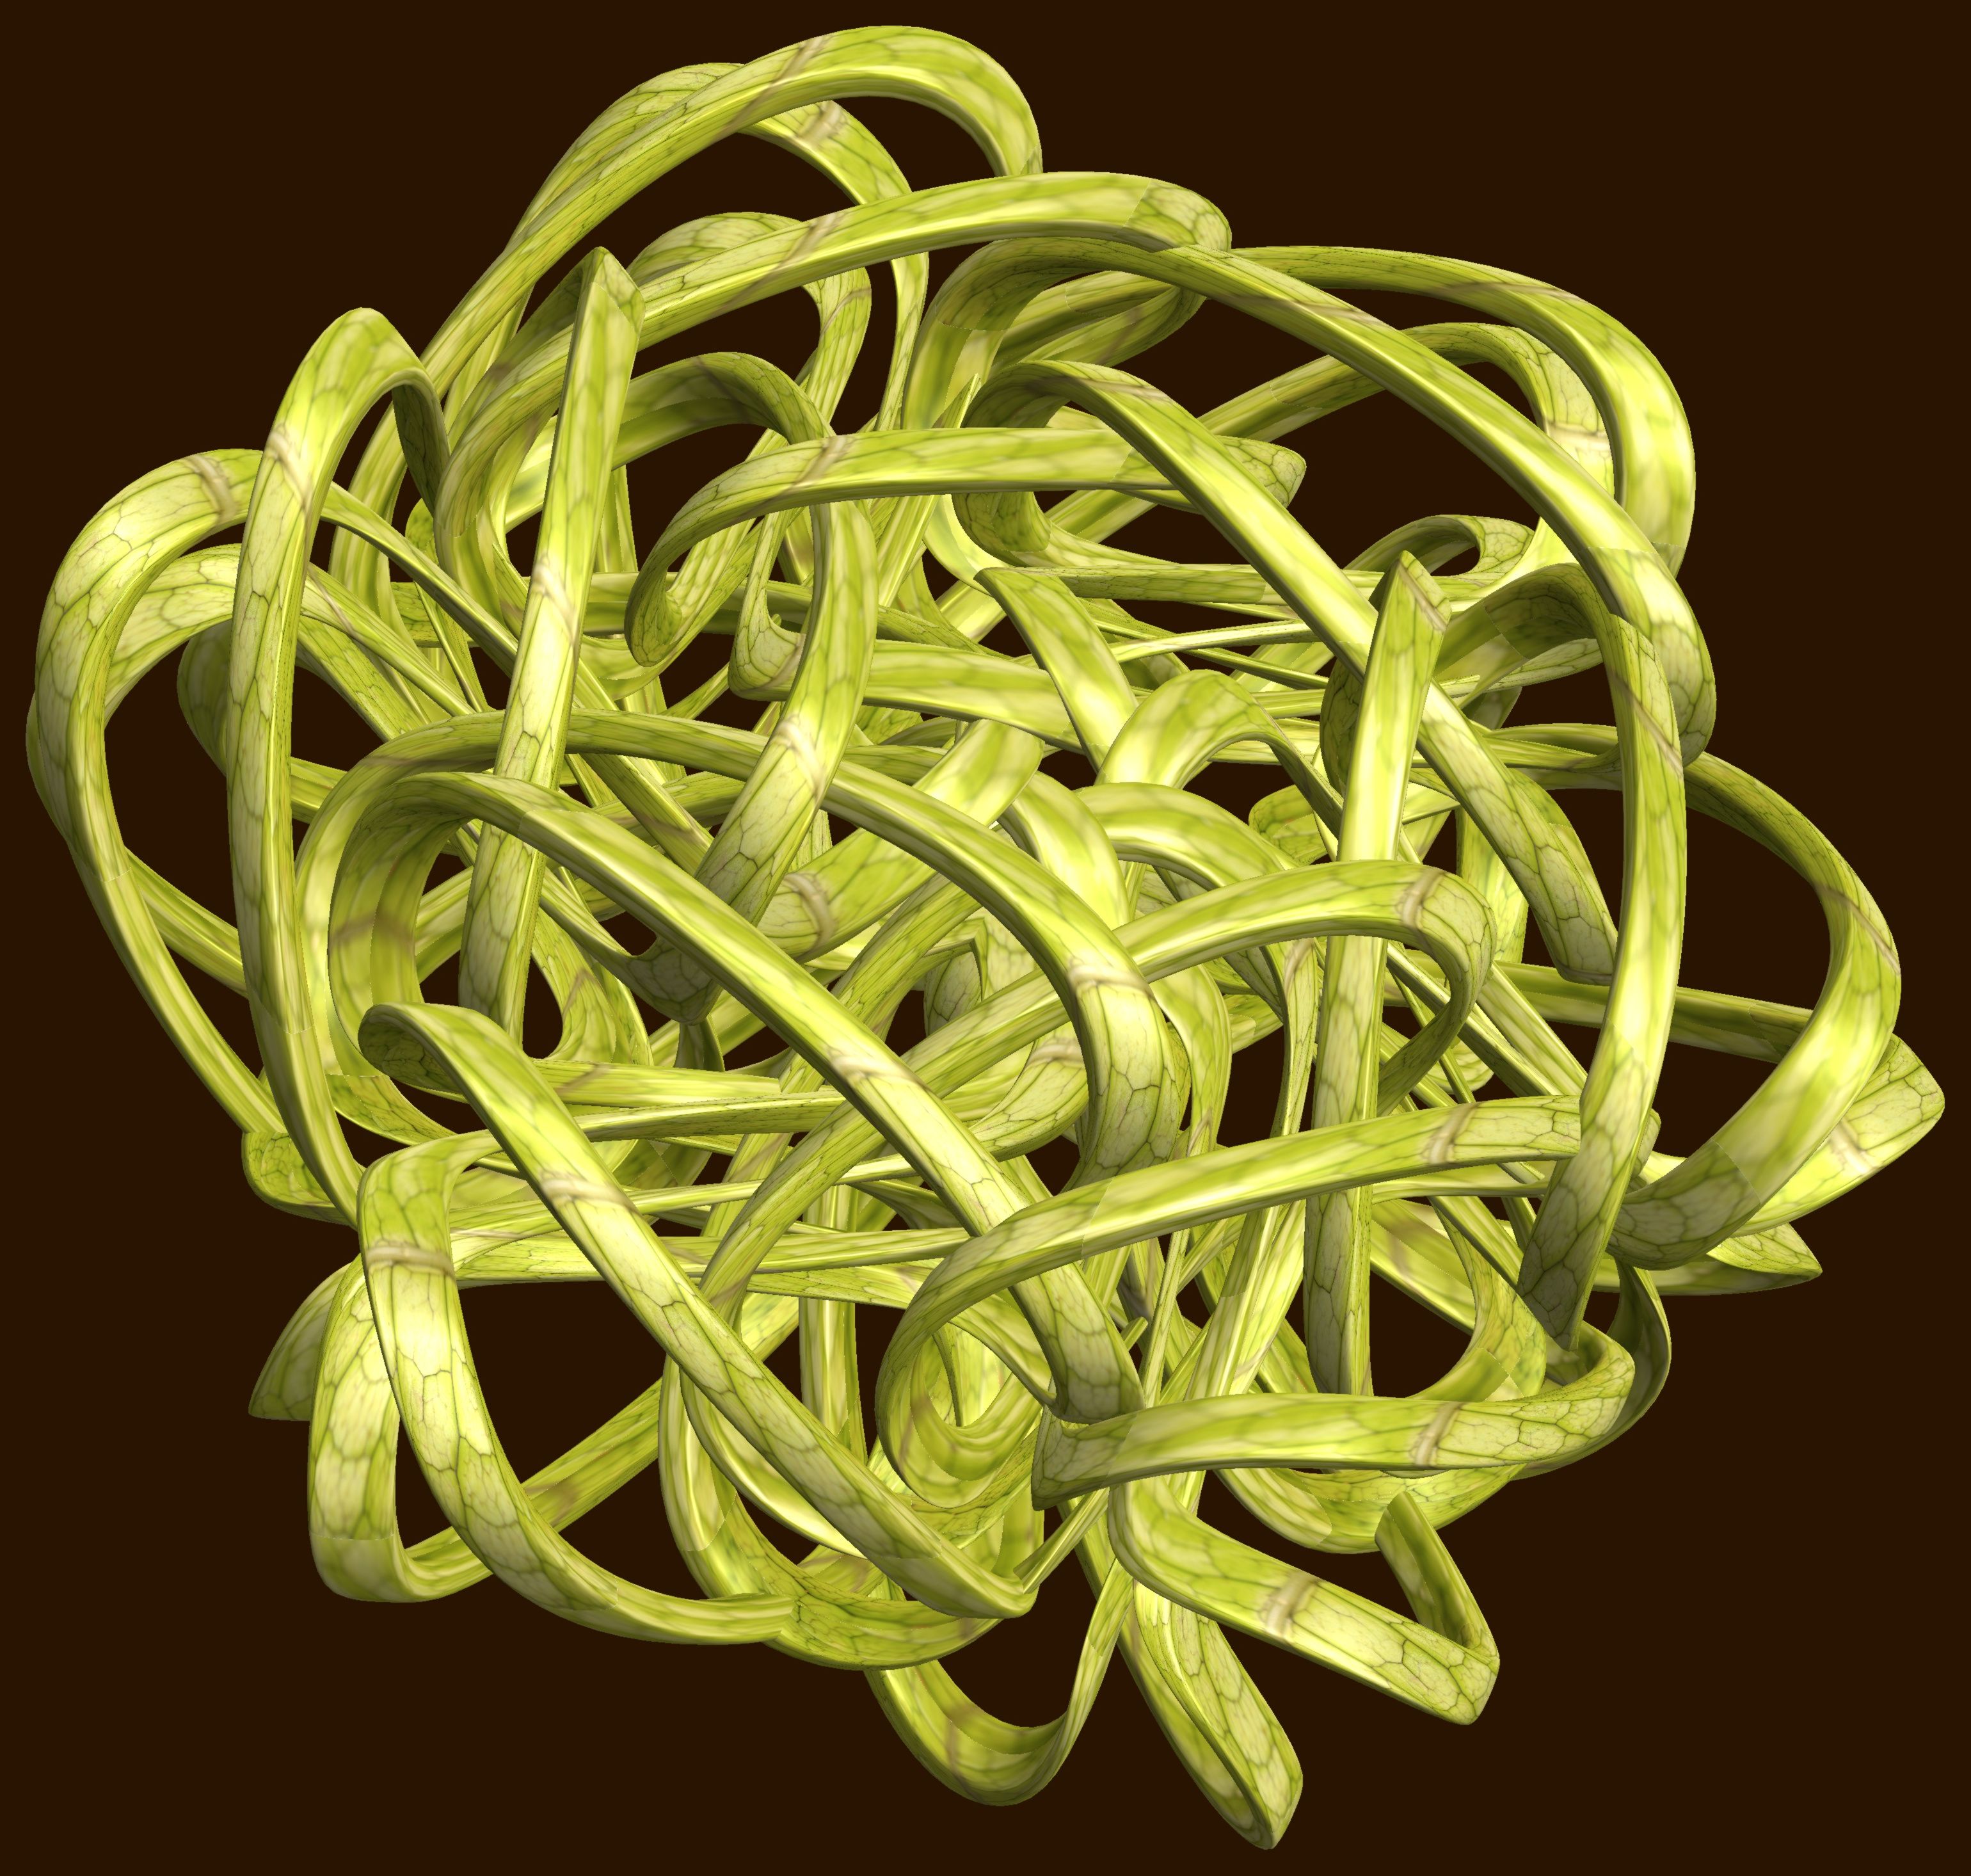
branch, structure, texture, flower, pattern, green, cool image, figure, design, symmetry, 3d, graphic, knot, mathematica, cg, parametricplot3d, code, program, algorithm, abstruct, mapping